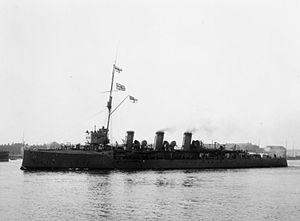
La classe Sentinel est une classe de deux croiseurs éclaireurs de la Royal Navy construite avant la Première Guerre mondiale.